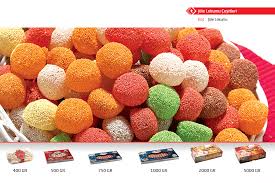
Yemek: lokum